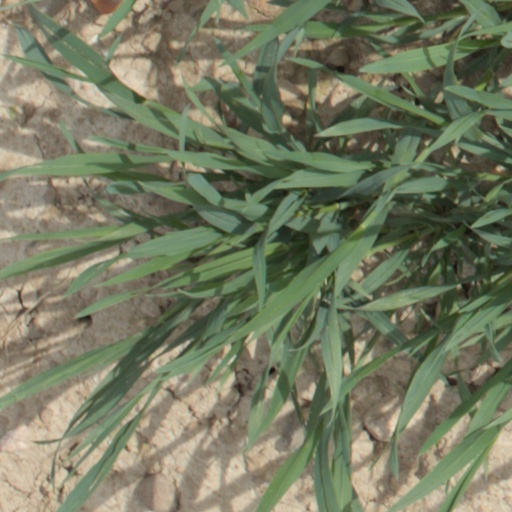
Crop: wheat